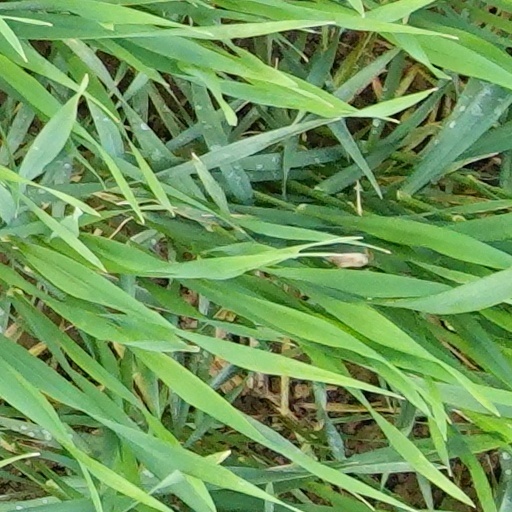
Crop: wheat